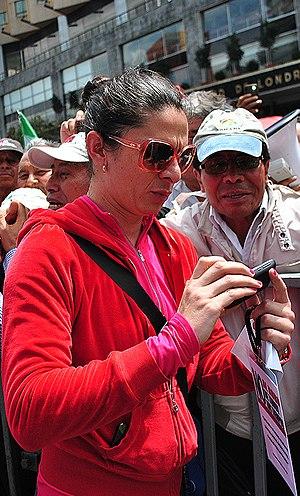
Ana Gabriela Guevara Espinoza, née le 4 mars 1977 à Nogales, est une athlète mexicaine, pratiquant le 400 m. Elle est également engagée en politique.